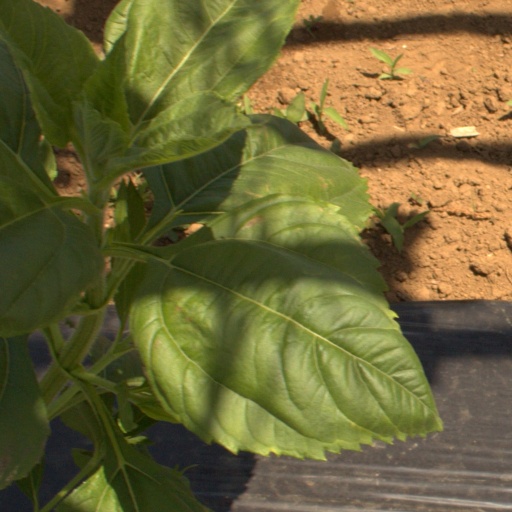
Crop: Jerusalem artichoke